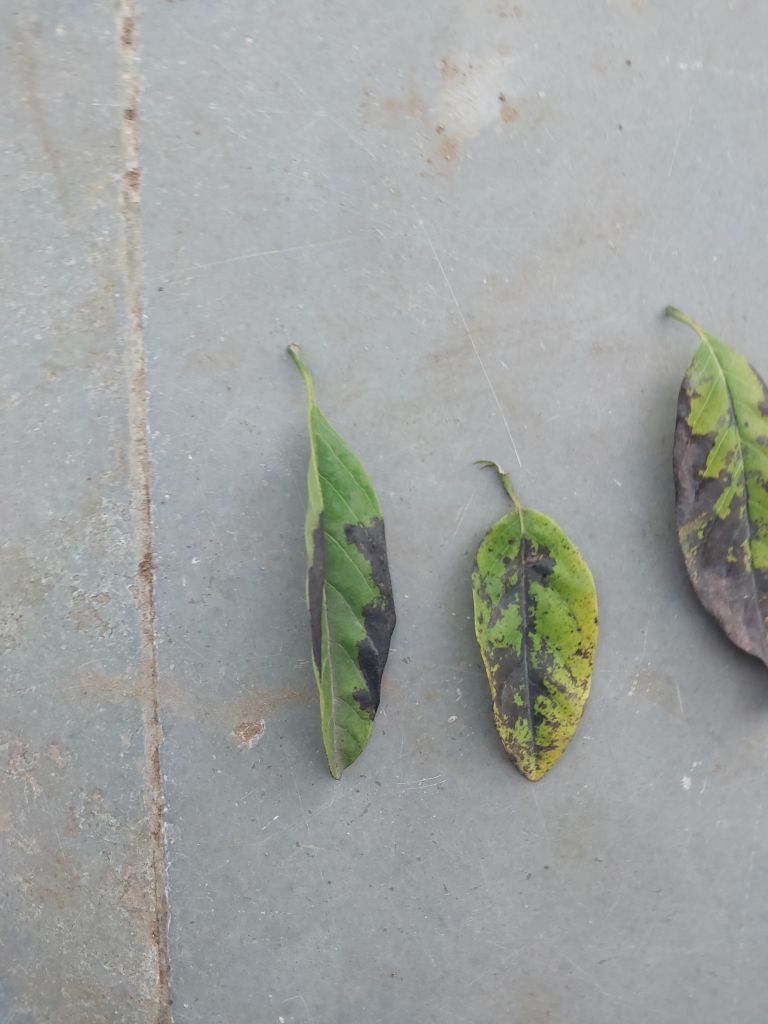
Disease label: Leaf spot on Leaves